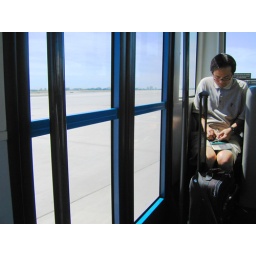
I was sitting across from this guy on an airport bus in Toronto. Thought it was super amusing.